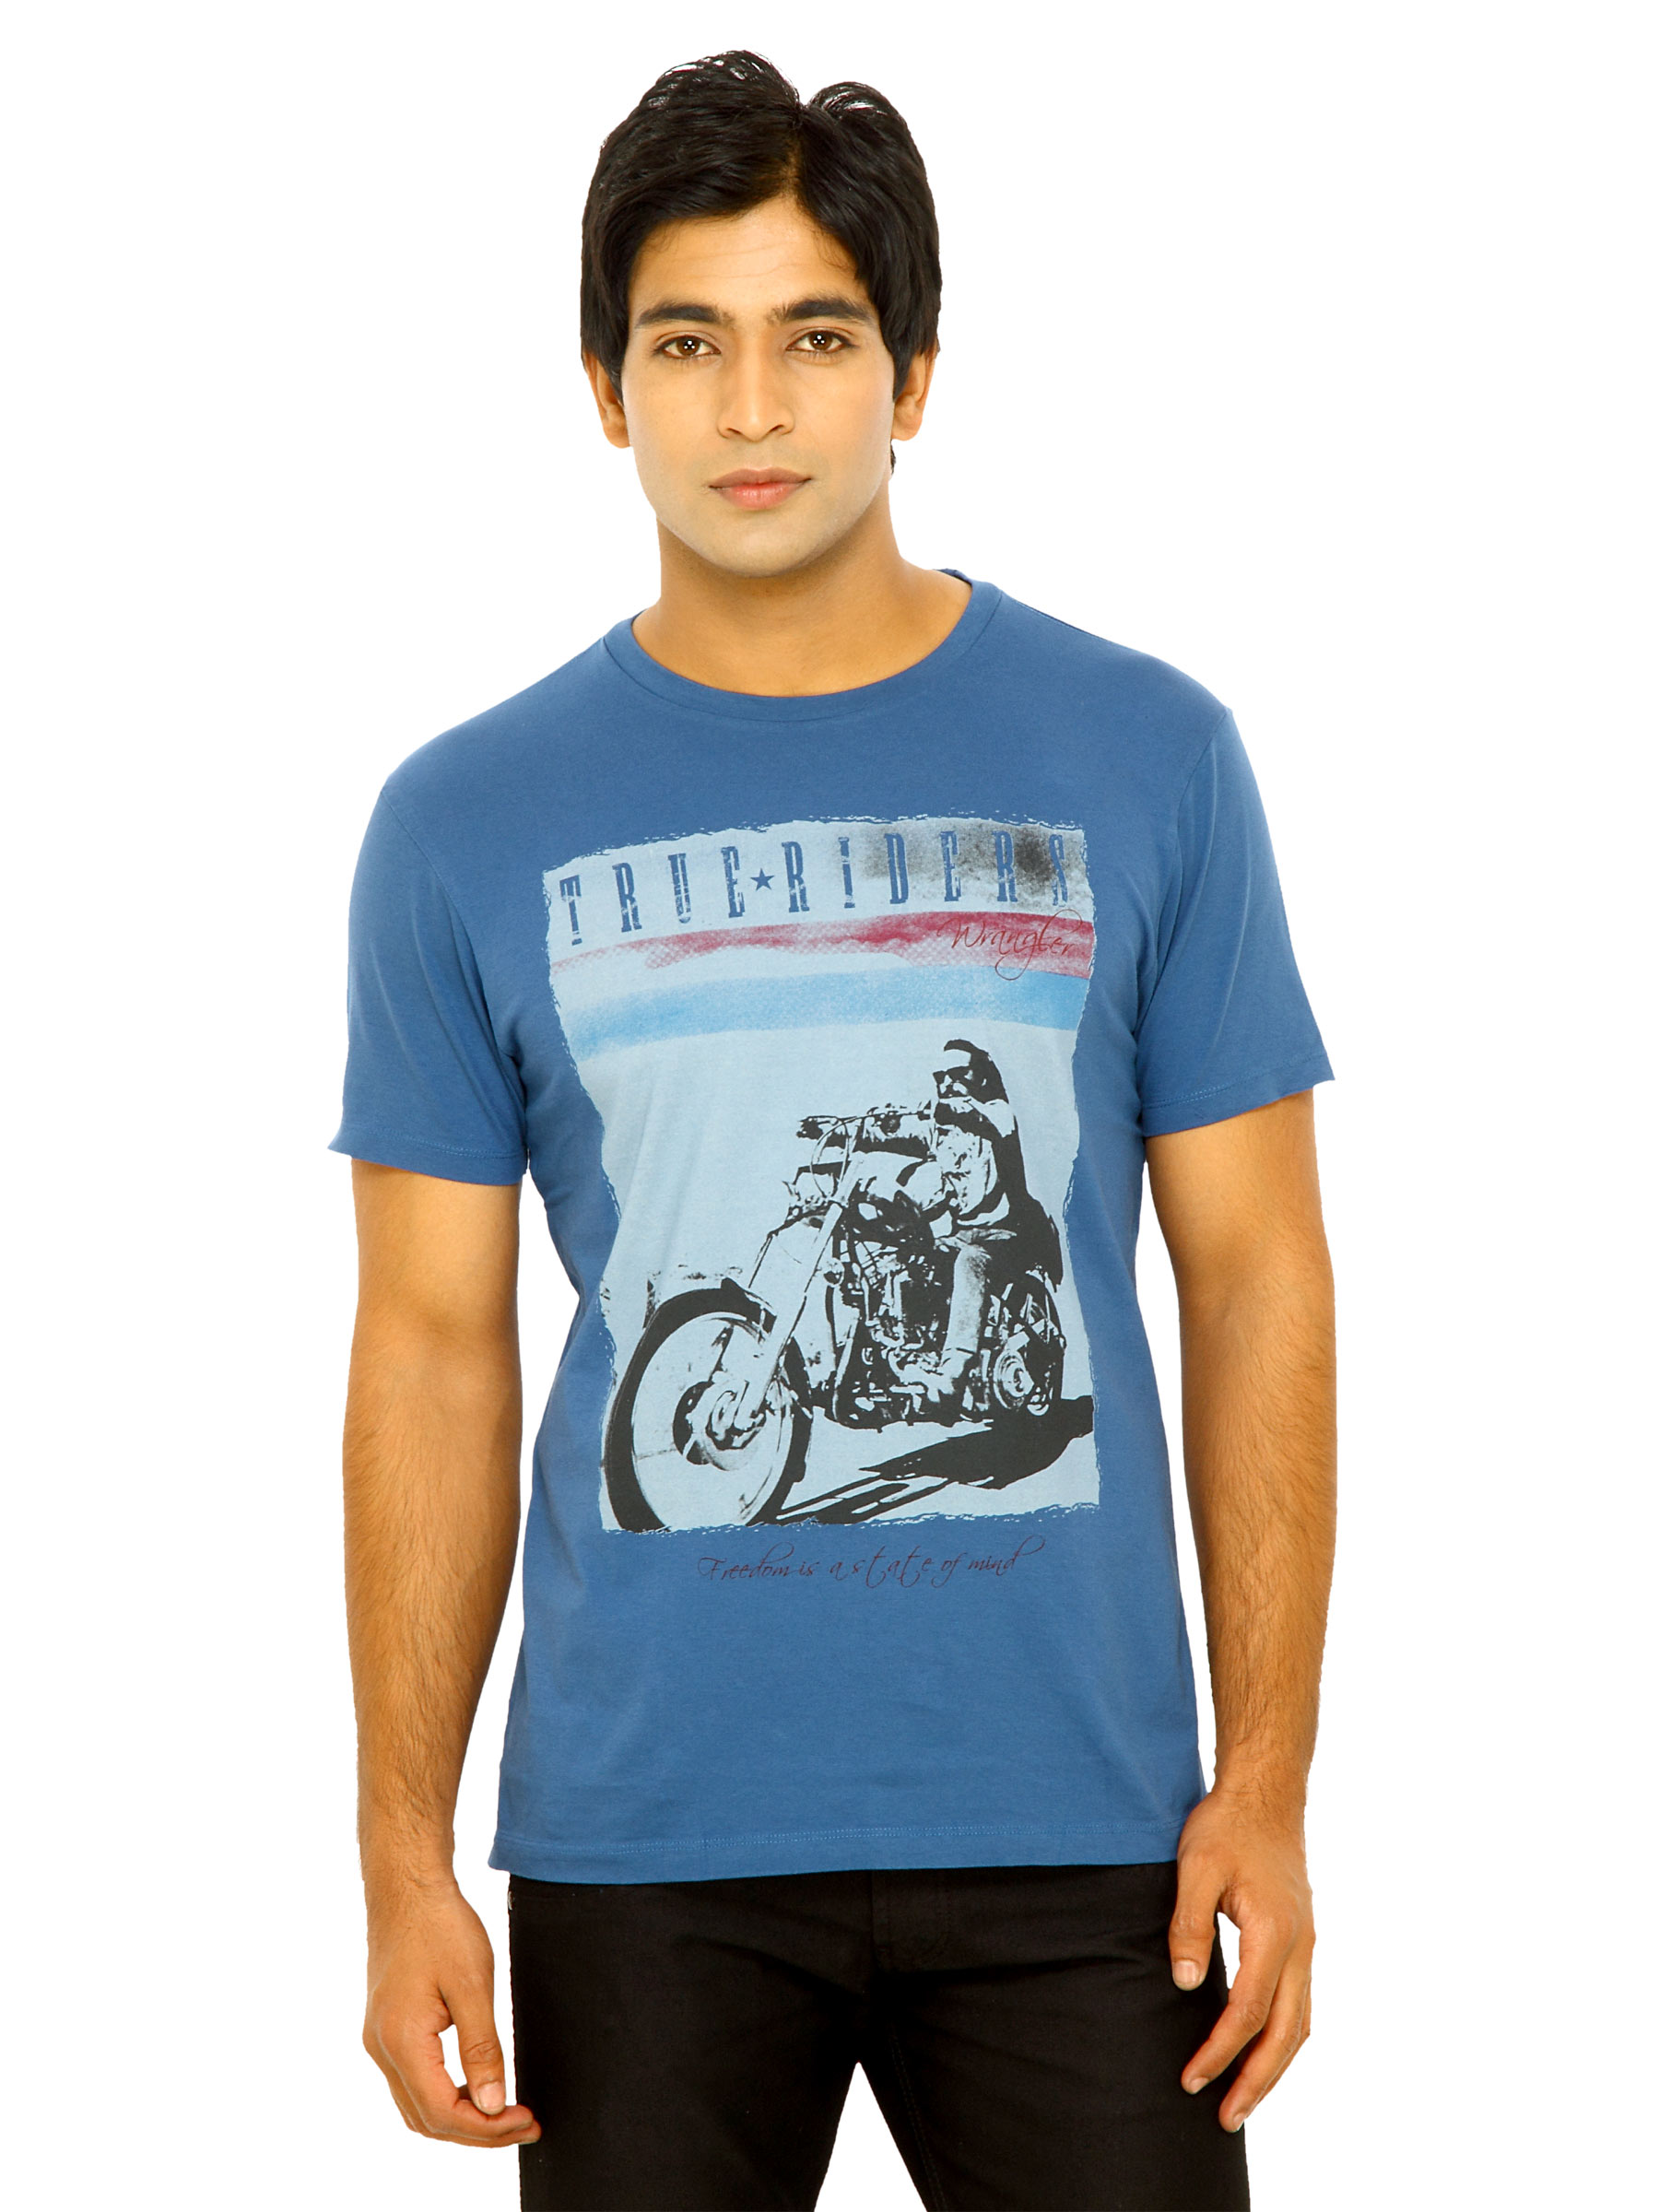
Wrangler Men True Riders Blue T-Shirts
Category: Apparel / Topwear / Tshirts
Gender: Men
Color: Blue
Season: Fall 2011
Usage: Casual